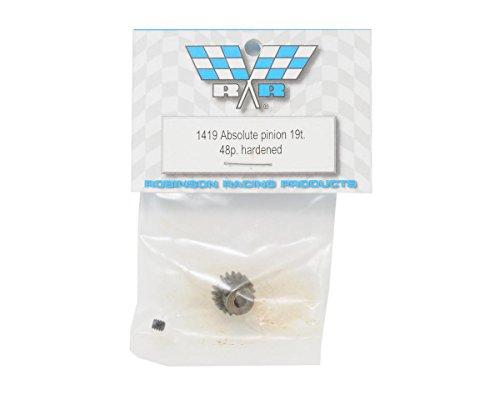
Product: Robinson Racing Products 1419 Absolute Pinion Gear 48P, 19T
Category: Remote & App Controlled Vehicles & Parts | Remote & App Controlled Vehicle Parts | Power Plant & Driveline Systems | Transmissions & Differentials | Gears
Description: Great Condition.
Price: $7.90
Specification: ProductDimensions:2.5x0.4x3.5inches|ItemWeight:0.32ounces|ShippingWeight:0.32ounces(Viewshippingratesandpolicies)|DomesticShipping:ItemcanbeshippedwithinU.S.|InternationalShipping:ThisitemcanbeshippedtoselectcountriesoutsideoftheU.S.LearnMore|ASIN:B0006O7UHG|Itemmodelnumber:RRP1419|Manufacturerrecommendedage:15yearsandup